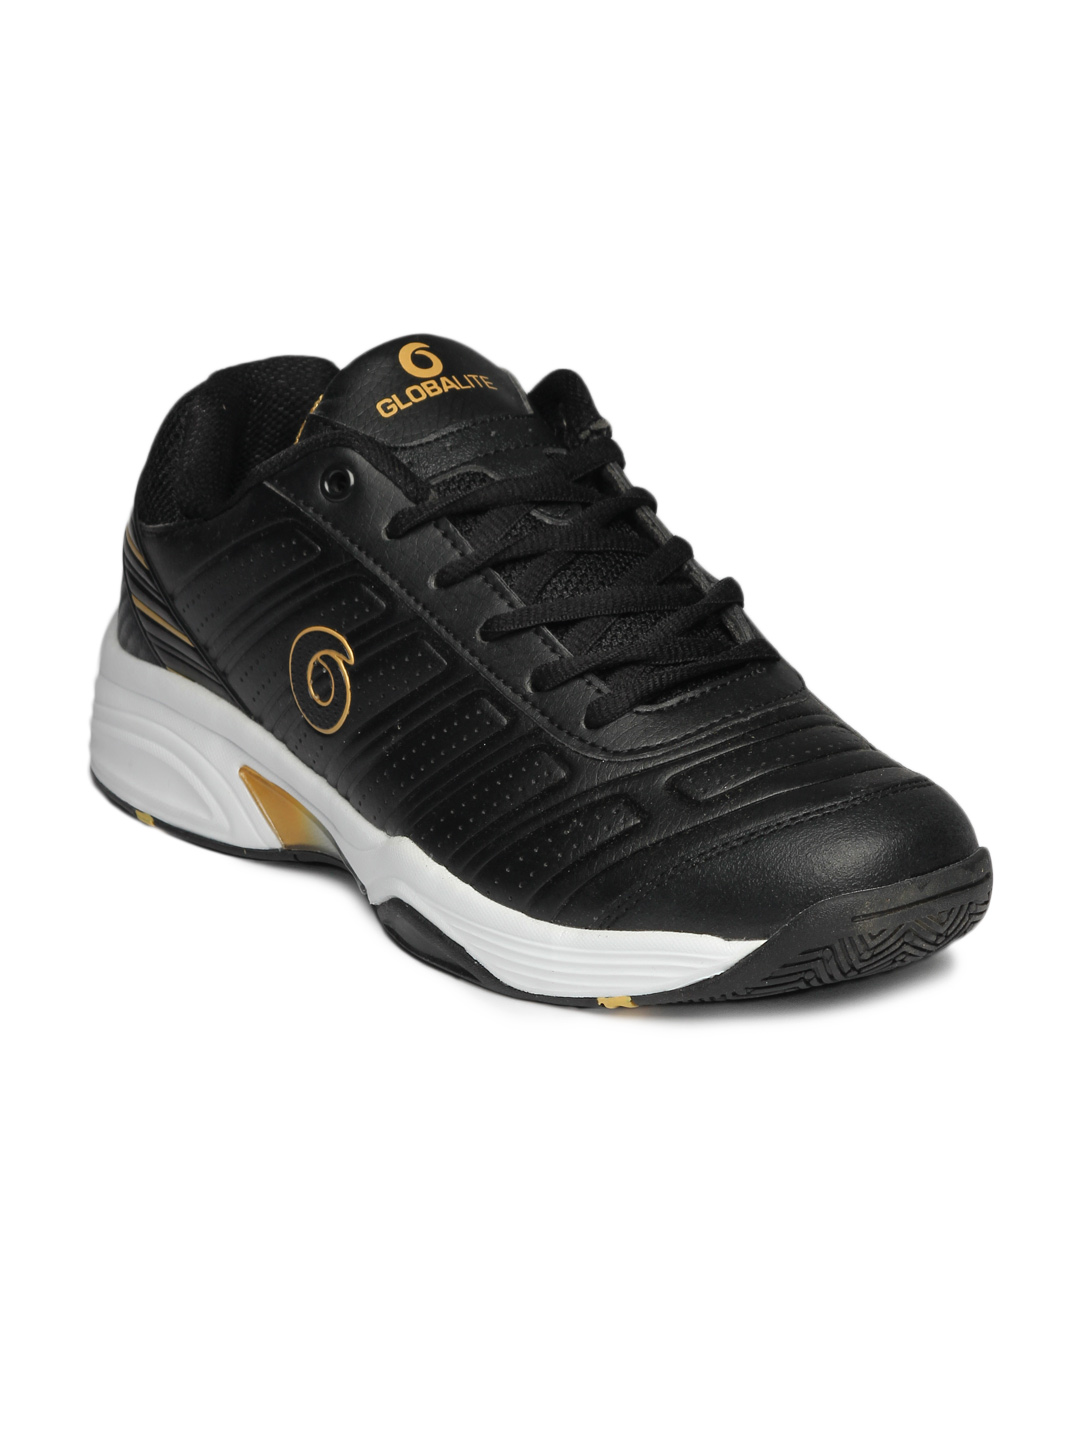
Globalite Men Black Court Shoes
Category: Footwear / Shoes / Casual Shoes
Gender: Men
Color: Black
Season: Summer 2012
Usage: Casual